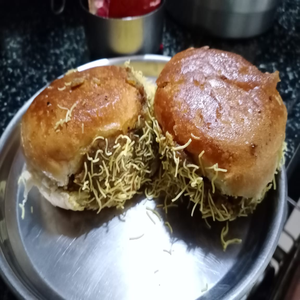
Dish: dabeli